Prostitution in Canada

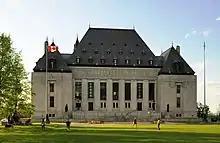
Supreme Court of Canada building

The passage of the Canadian Charter of Rights and Freedoms in 1982 allowed for the provision of challenging the constitutionality of laws governing prostitution in Canada in addition to interpretative case law. Other legal proceedings have dealt with ultra vires issues (whether a jurisdiction, such as a Provincial Government or municipality, has the powers to legislate on the matter).